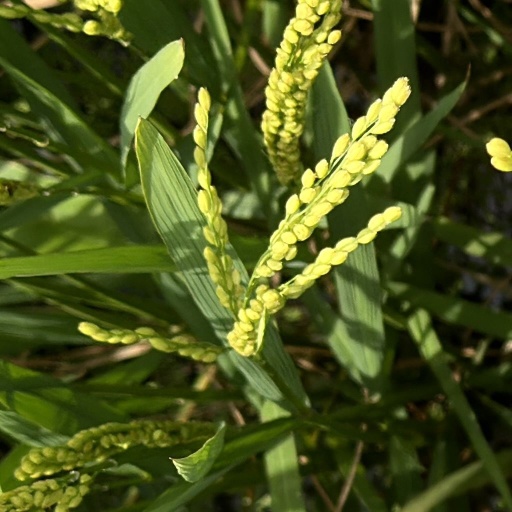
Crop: rice